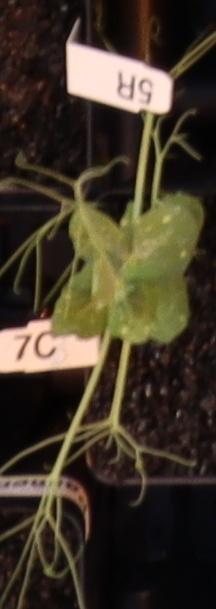
Label: Field Pea